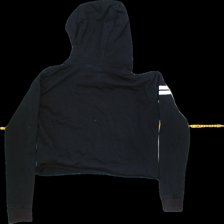
View: back
Type: Sweater
Category: Ladies
Brand: Not Applicable
Colors: Black
Material: 78%cotton 22%polyester
Pattern: Logo print
Cut: Regular, C-collar
Size: S
Season: All
Trend: No trend
Stains: Yes
Damage: 0
Price range: <50
Recommended usage: Export